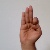
The image shows a hand gesture representing the letter 'F' in Indian Sign Language.